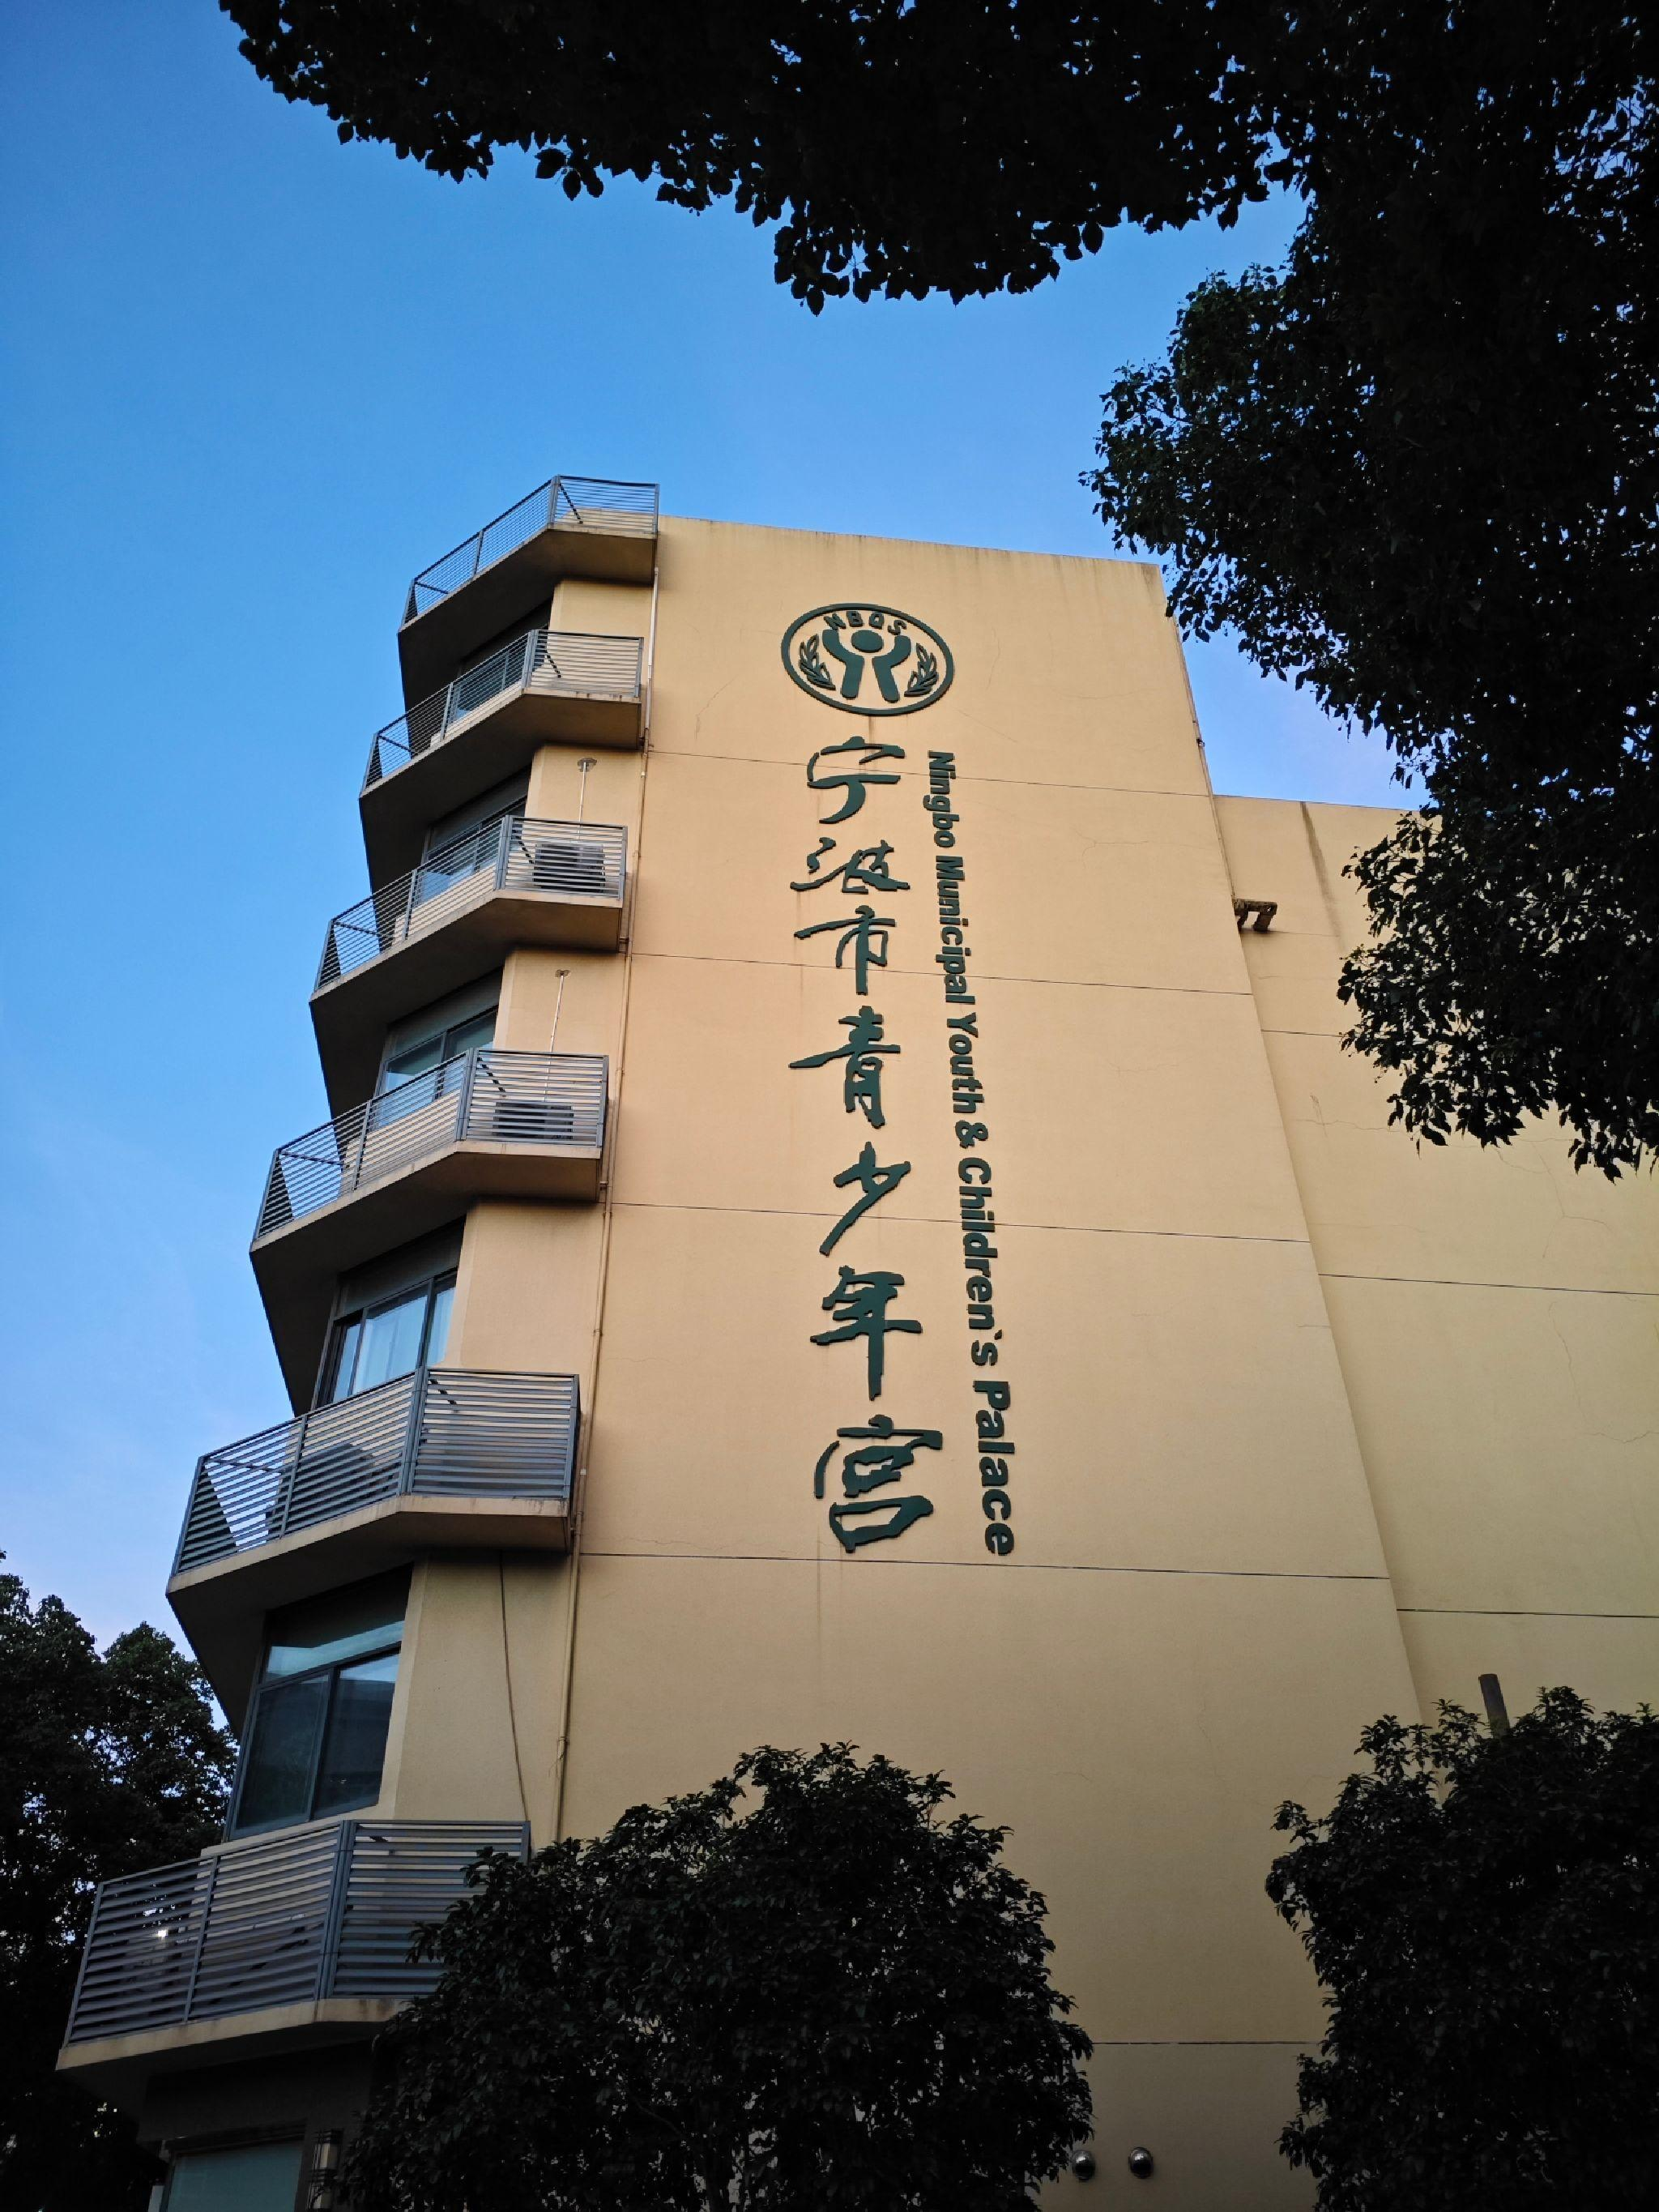
地标名称：宁波市青少年宫
所在城市：宁波市·海曙区